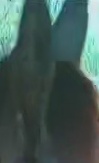
Face region: ears (position_of_ears)
Pain indicator: not_present